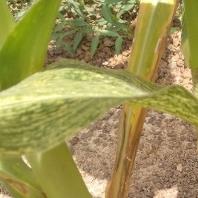
Crop: Maize
Condition: stripe-d